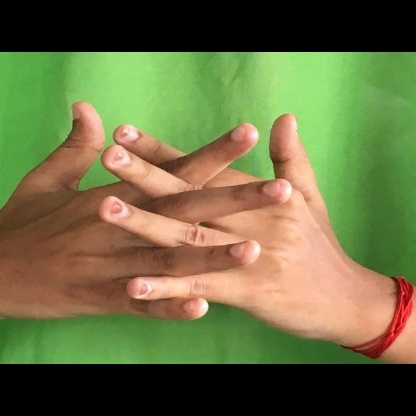
Mudra: Karkatta